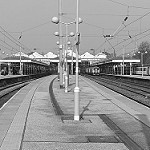
Label: B & W